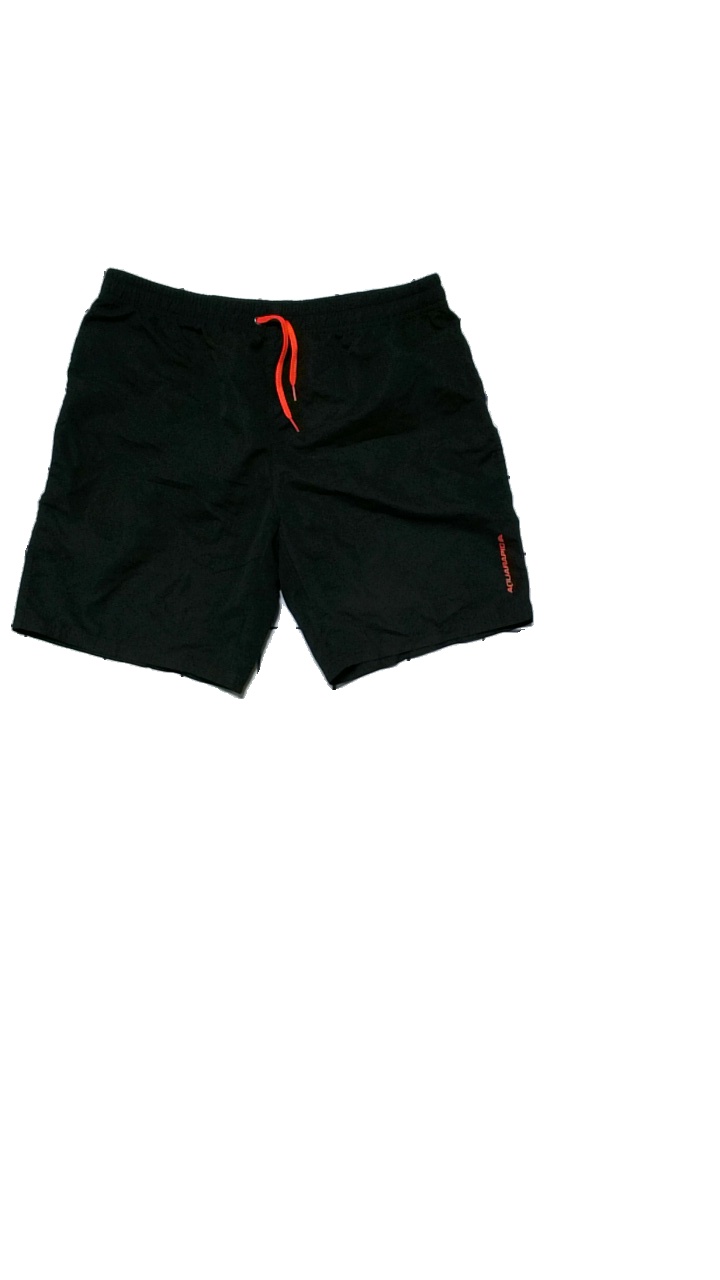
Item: Shorts (Men)
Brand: Aquarapid
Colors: Black
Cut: Regular
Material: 100%polyester
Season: Summer
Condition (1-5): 3
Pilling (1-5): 4
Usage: Reuse
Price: <50